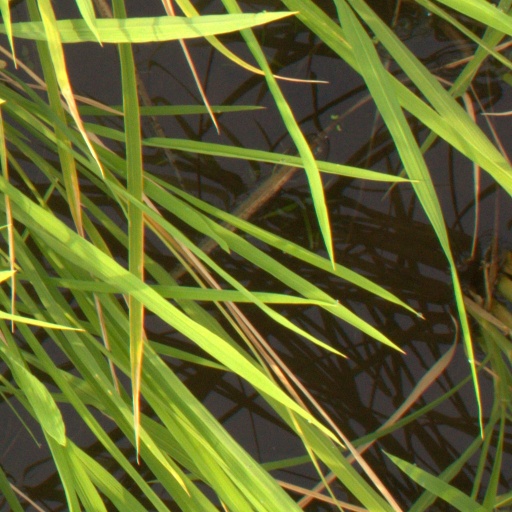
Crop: rice